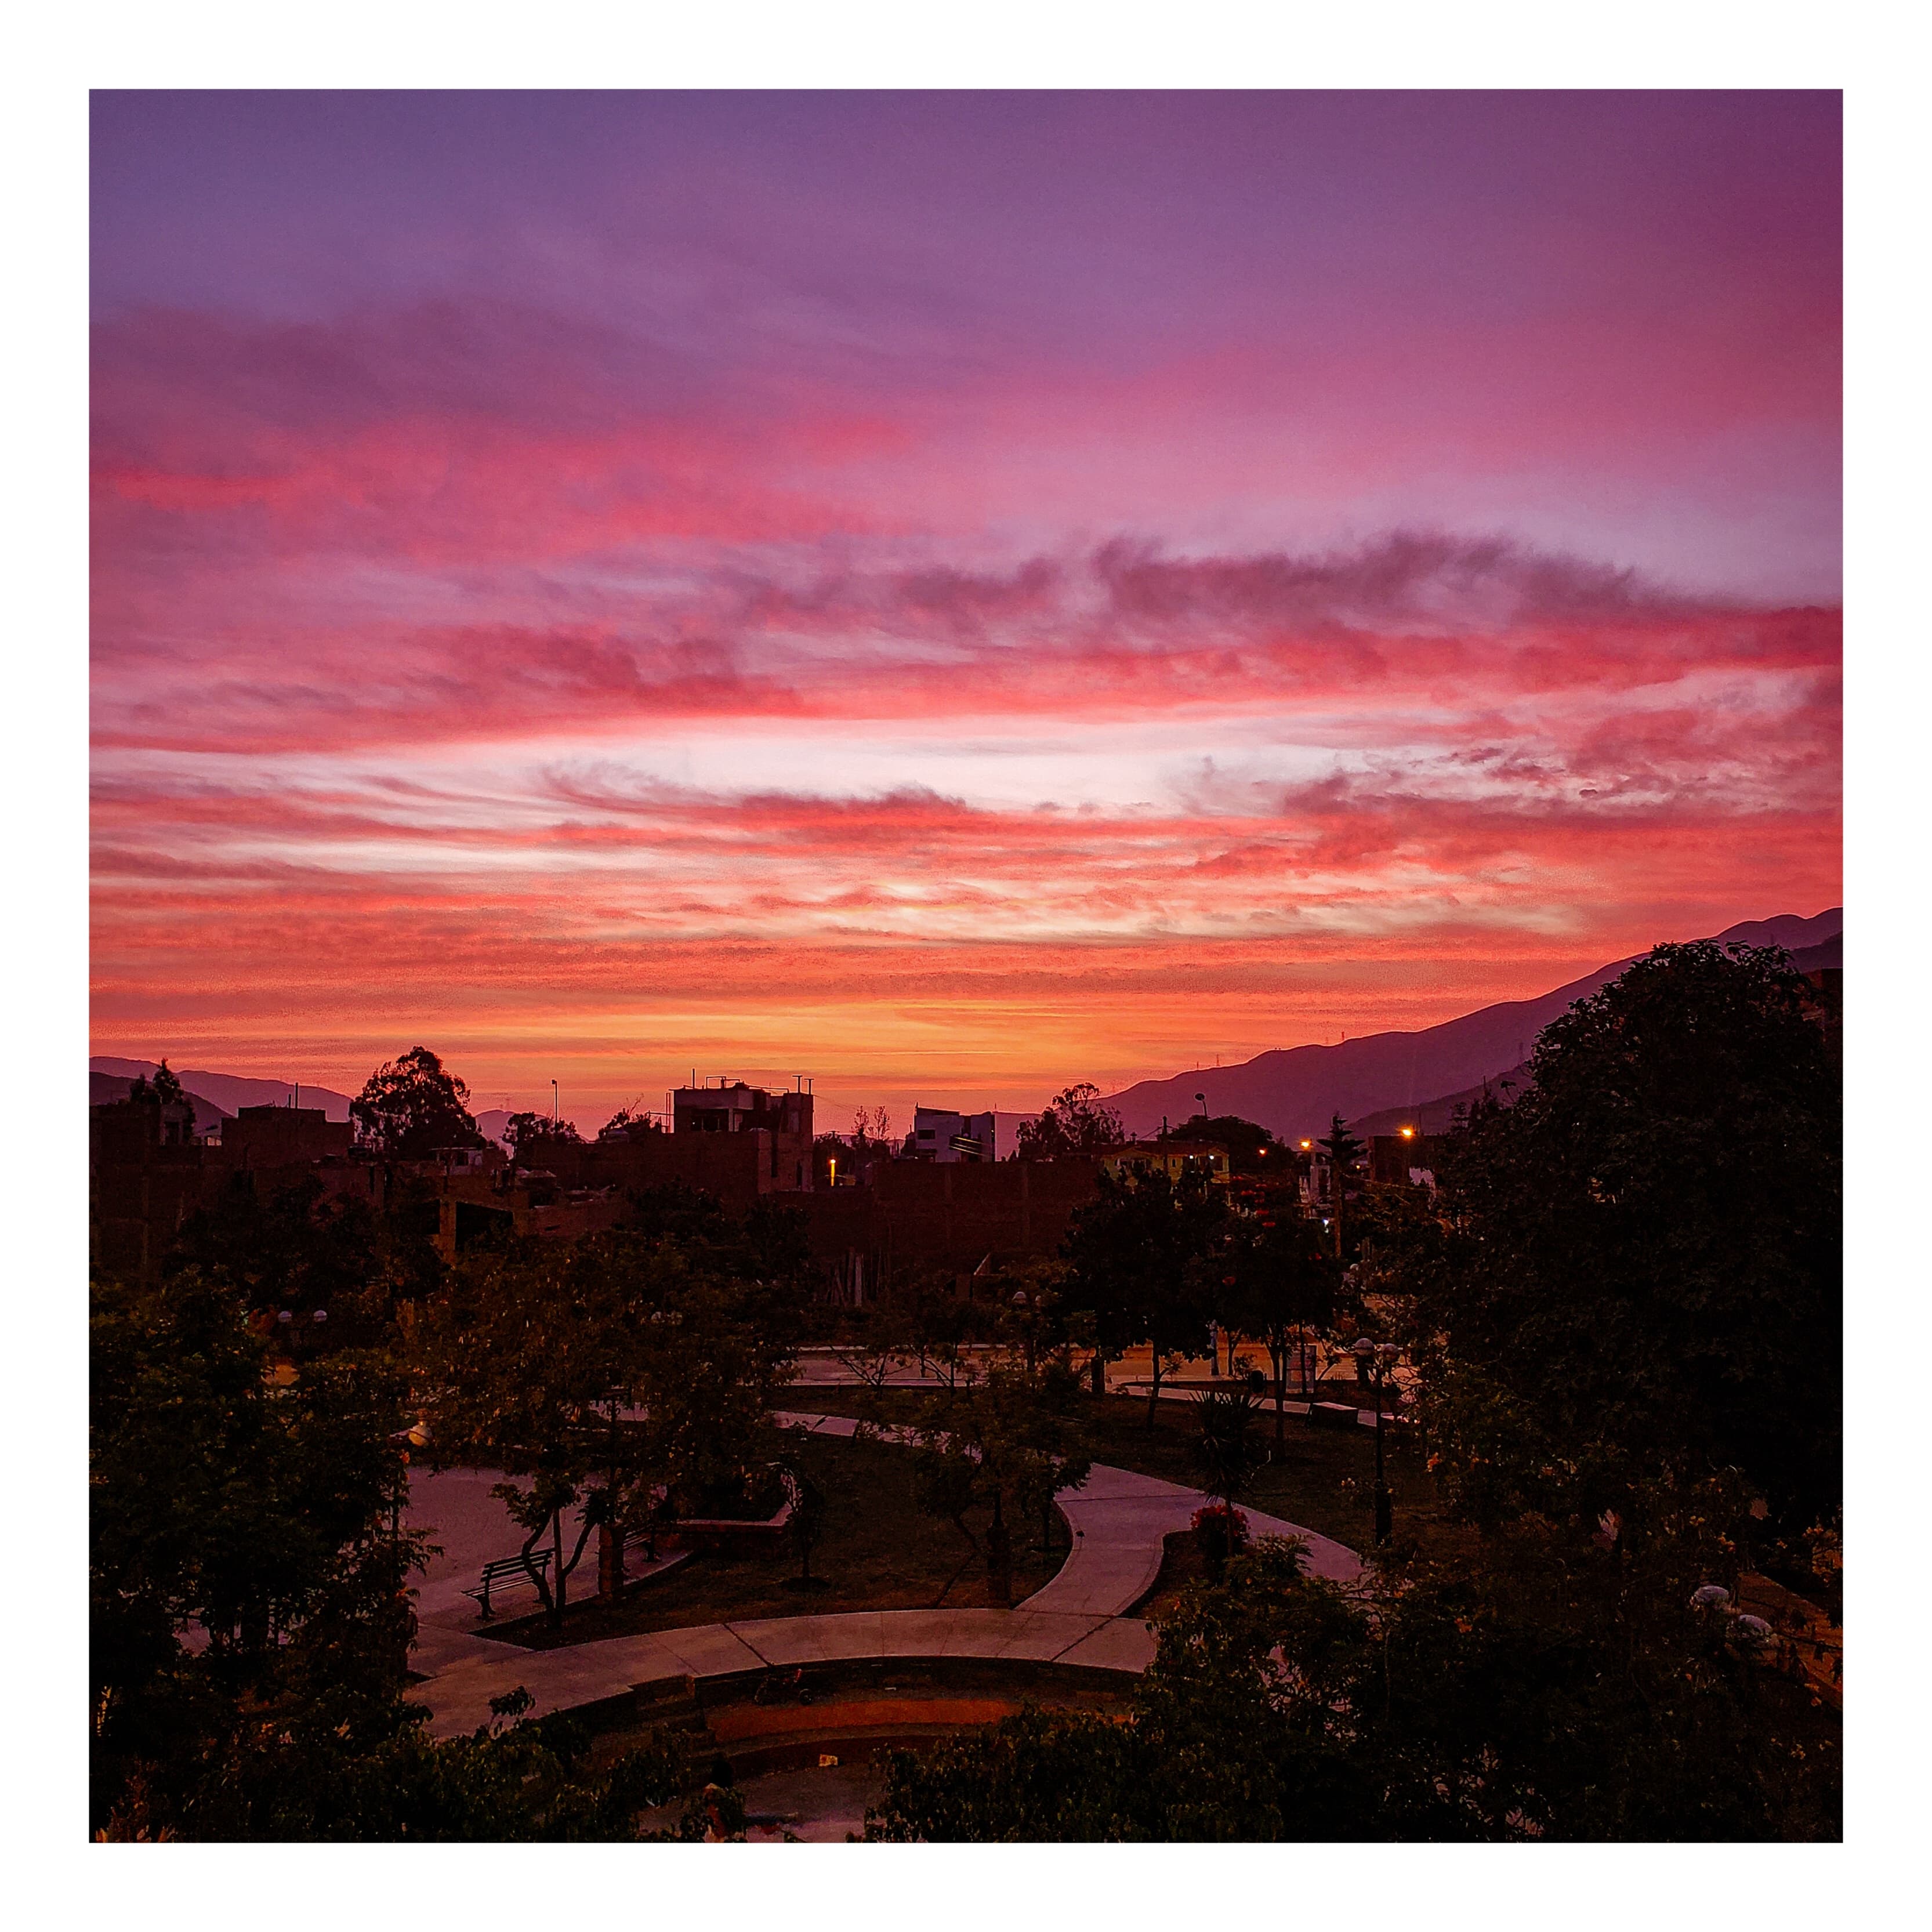
natural, cloud, sky, natural landscape, orange, red sky at morning, afterglow, body of water, rectangle, landscape, horizon, dusk, sunrise, Tints and shades, sunset, cumulus, magenta, event, art, tree, grass, dawn, city, evening, meteorological phenomenon, stock photography, painting, hill, ocean, visual arts, room, rock, night, heat